Lancelot Lake

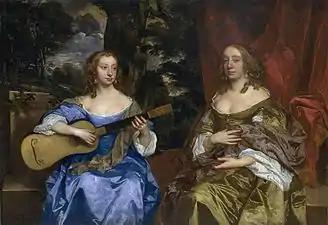
Two Ladies of the Lake Family by Sir Peter Lely

In 1660, Lake was elected Member of Parliament for Middlesex in the Convention Parliament. He was knighted at Whitehall on 6 June 1660. In 1661 he was re-elected MP for Middlesex in the Cavalier Parliament, and sat until 1679.